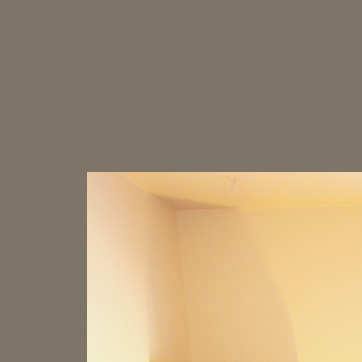
Material: painted